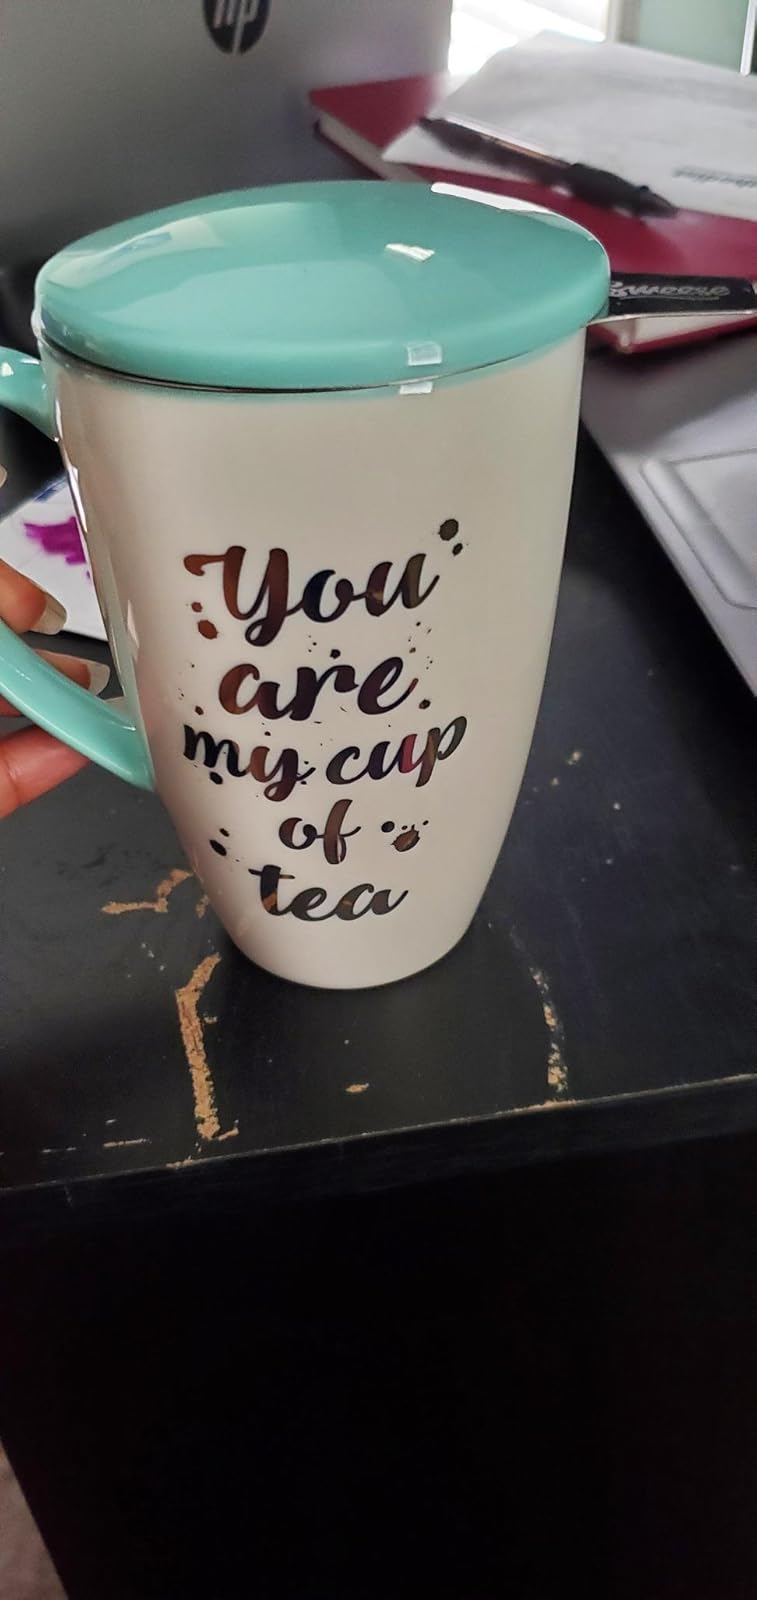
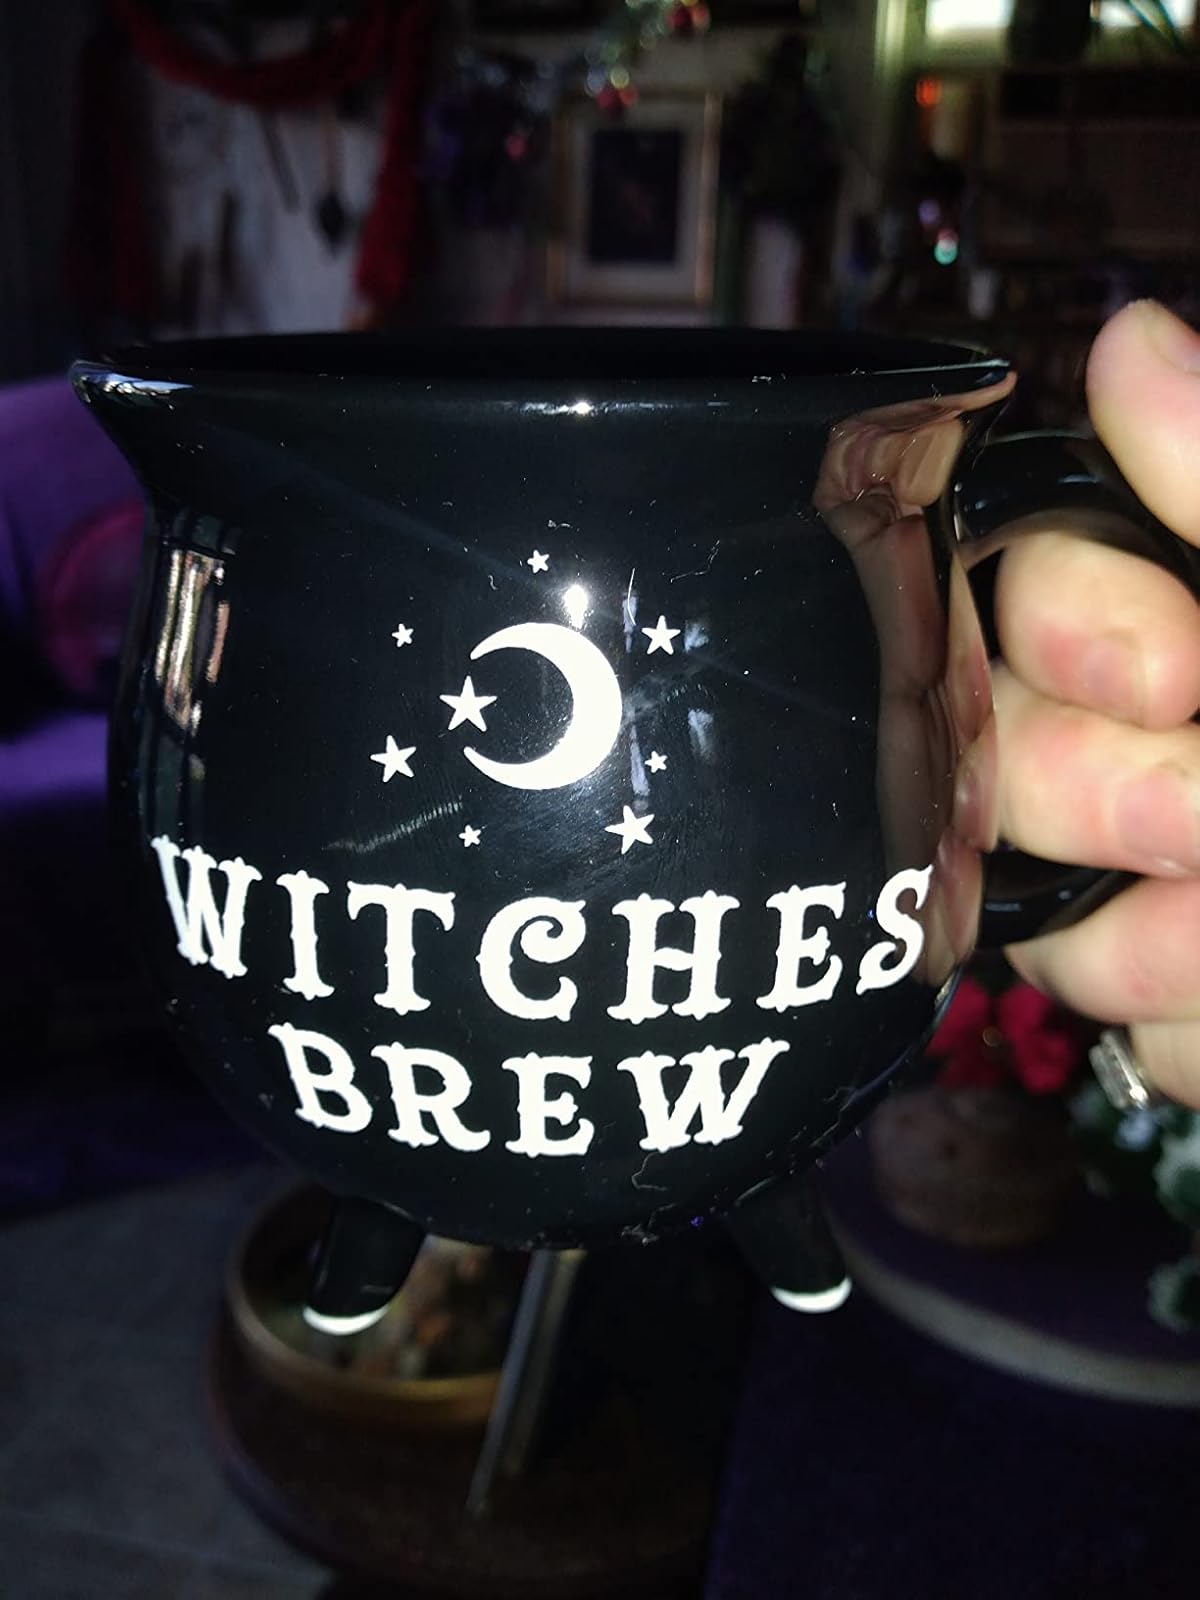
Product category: items_mug
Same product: no